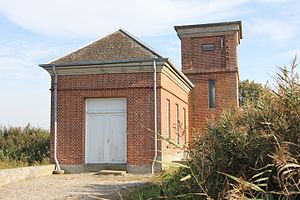
Avnø
Avnø pumpestation
Avnø er en halvø i Køng Sogn i det tidligere Hammer Herred Præstø Amt, nu i Vordingborg Kommune, beliggende ved nordsiden af Avnø Fjord syd for Næstved. Ved Avnøgård